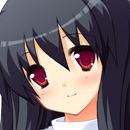
Portrait style: Anime Portrait